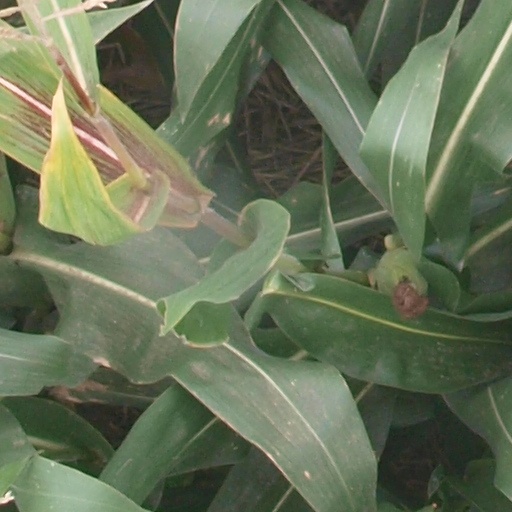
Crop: maize; corn